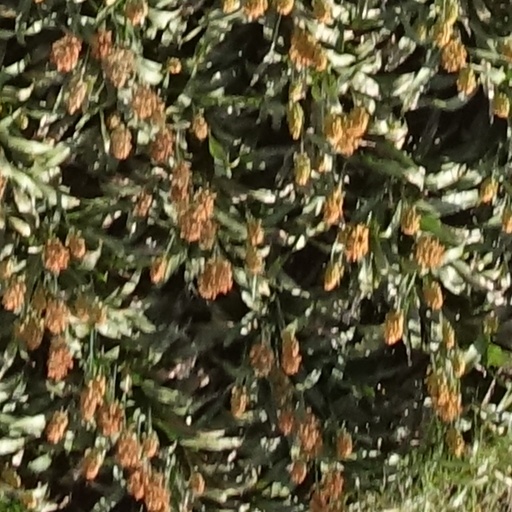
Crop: sorghum